Tupelo National Battlefield

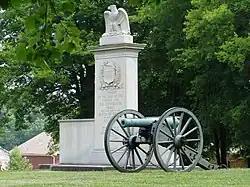
Battle of Tupelo Memorial, 2006

Tupelo National Battlefield commemorates the Battle of Tupelo, also known as the Battle of Harrisburg, fought from July 14 to 15, 1864, near Tupelo, Mississippi during the American Civil War. The Union victory over Confederate forces in northeast Mississippi ensured the safety of Sherman's supply lines during the Atlanta Campaign.